Little Australia

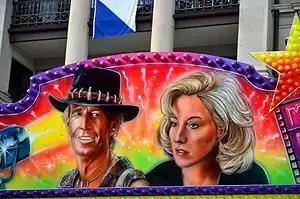
Artistic rendering of Paul Hogan and Linda Kozlowski starring in "Crocodile Dundee II", a movie about an Aussie finding his way in New York City

Little Australia is the name of communities of the Australian diaspora in the United States, Canada, Japan, and the United Kingdom. Common features of Australian culture in "Little Australia" include shops selling Australasian goods and restaurants lining the streets. A "Little Australia" strives essentially to have a sample of the culture of Australia transplanted to the midst of a large non-Australian city.